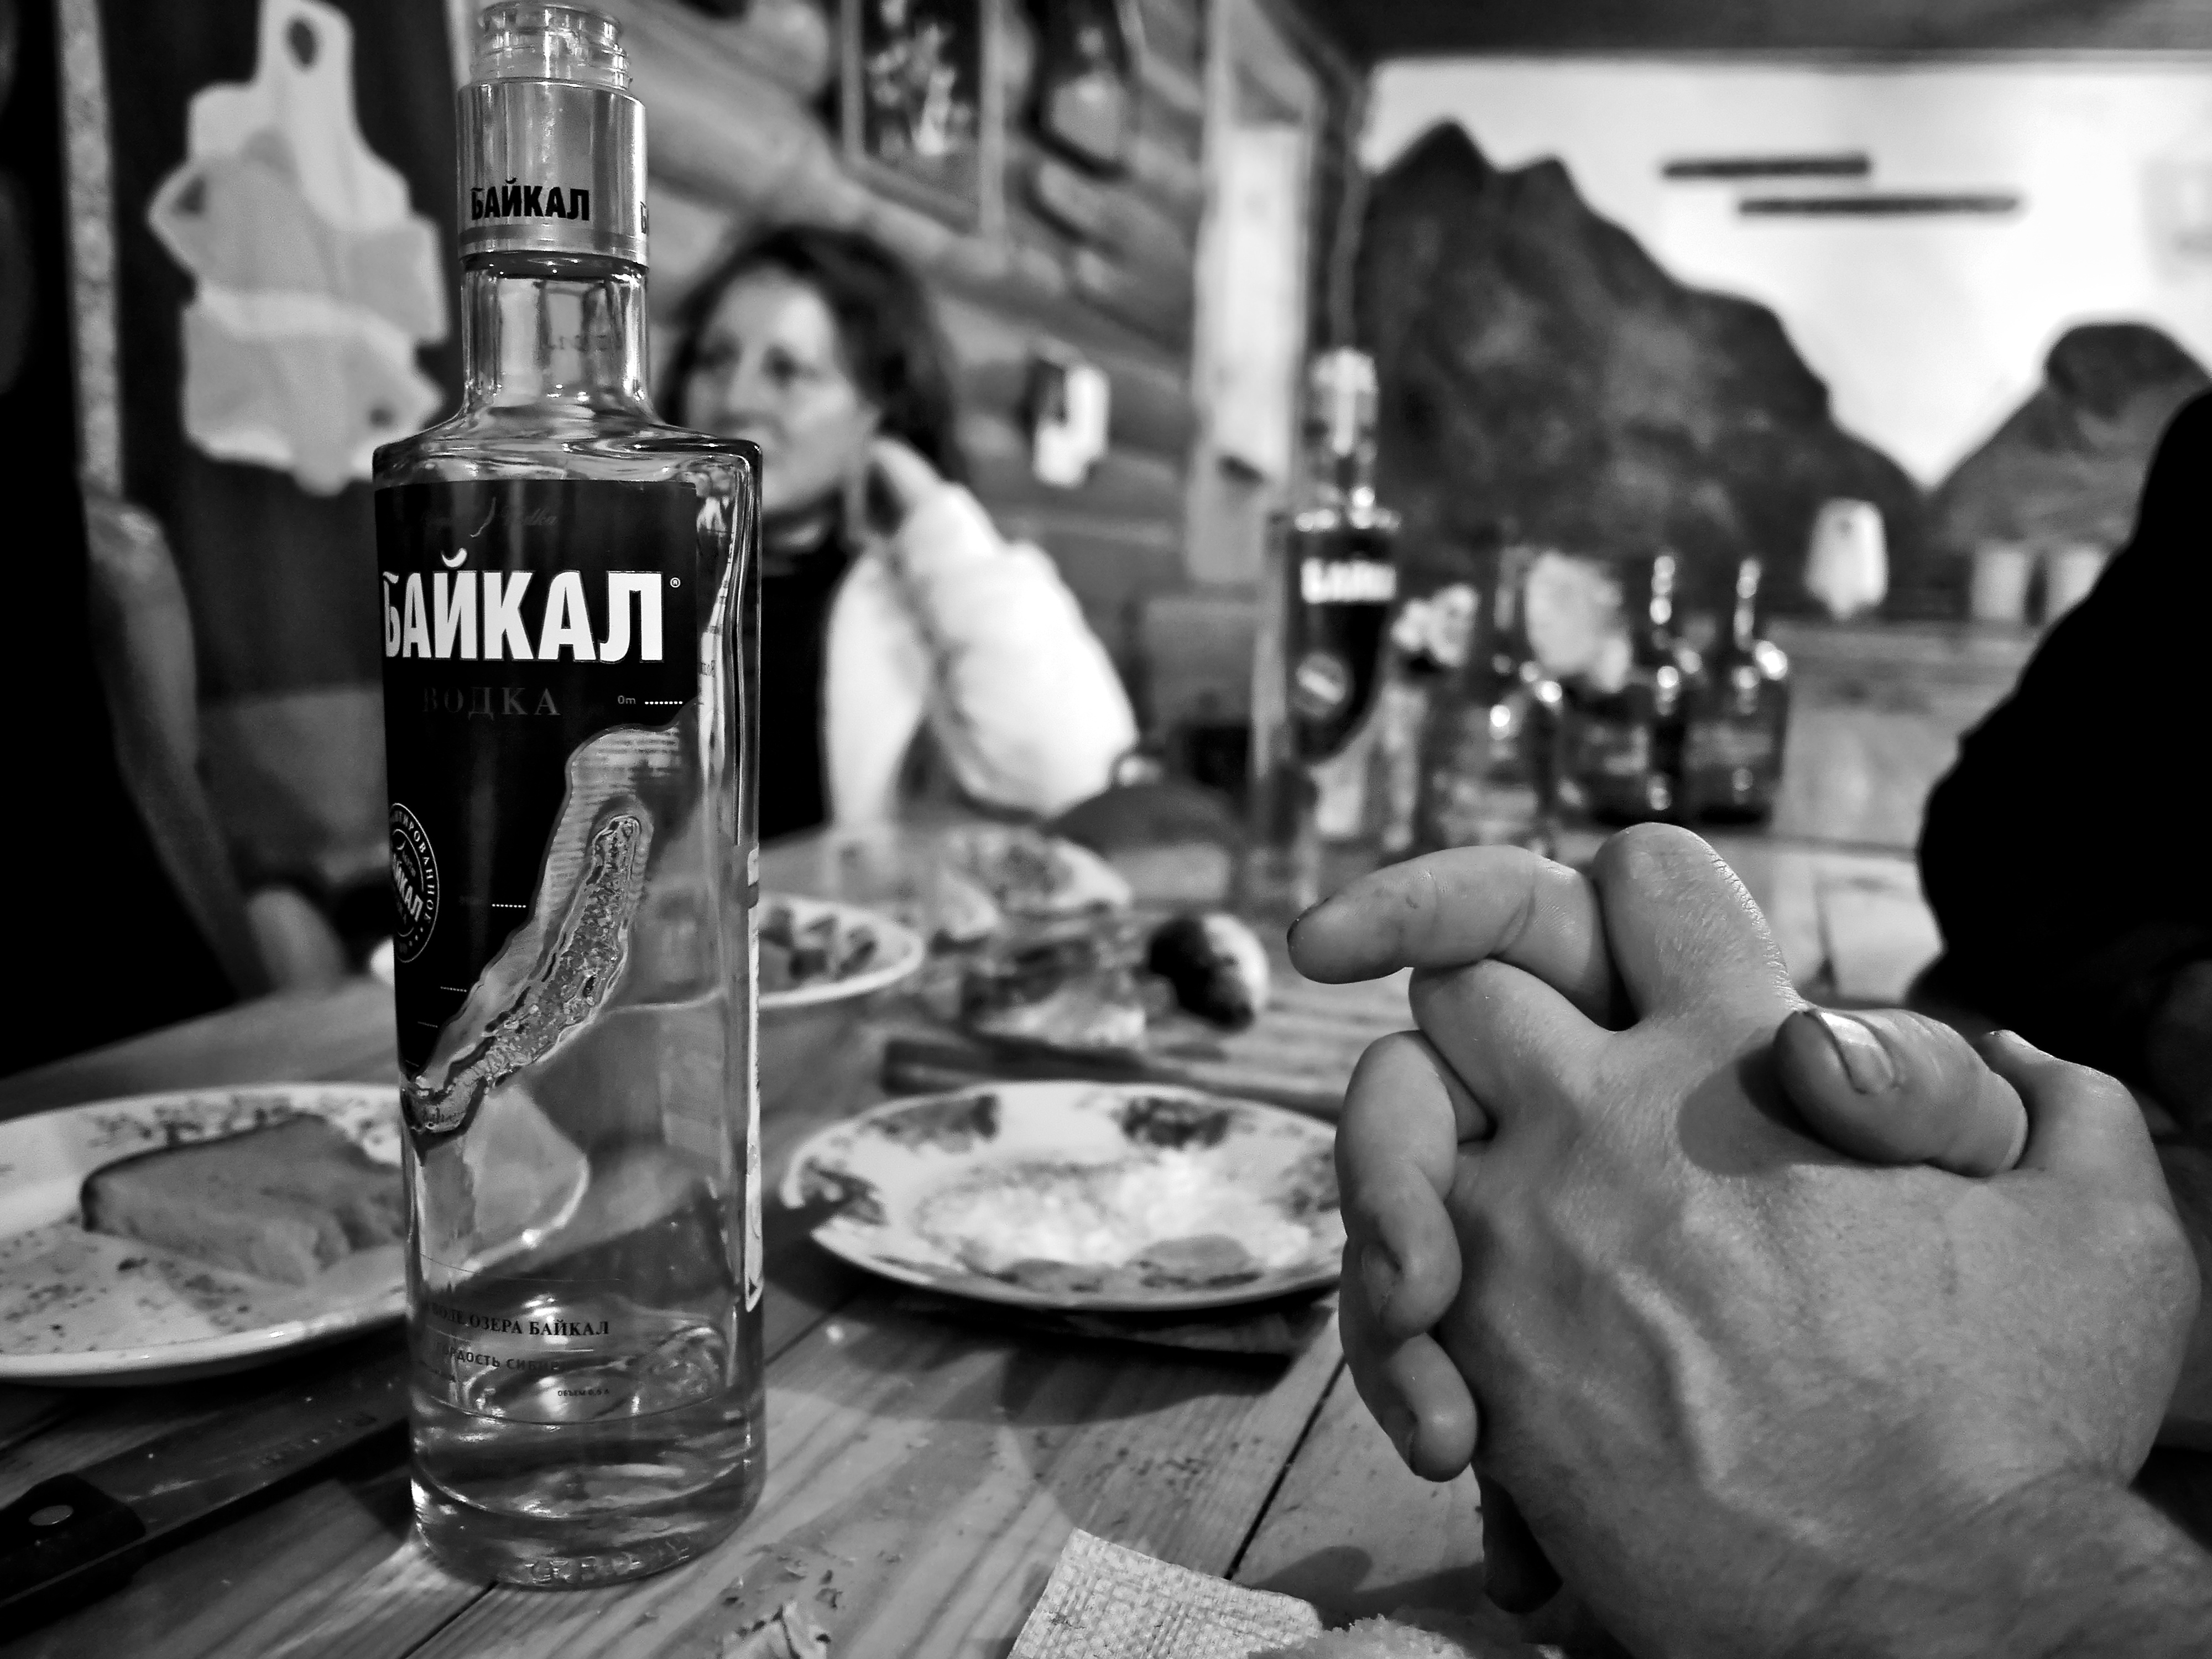
black and white, white, photography, drink, black, monochrome, photograph, sense, monochrome photography